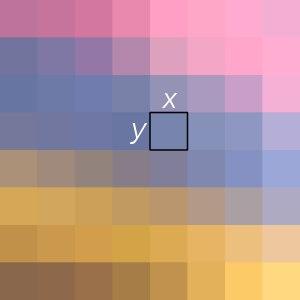
Le rapport d'aspect d'un pixel est un rapport mathématique qui décrit la façon dont la largeur d'un pixel se compare à sa hauteur dans une image numérique.